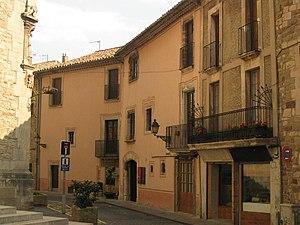
Moià est une commune catalane d'Espagne, située dans la province de Barcelone. Elle est le chef-lieu de la comarque du Moianès.